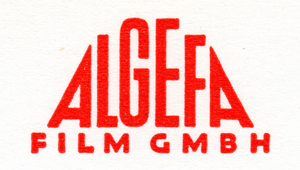
Algefa est une société allemande de production de cinéma.